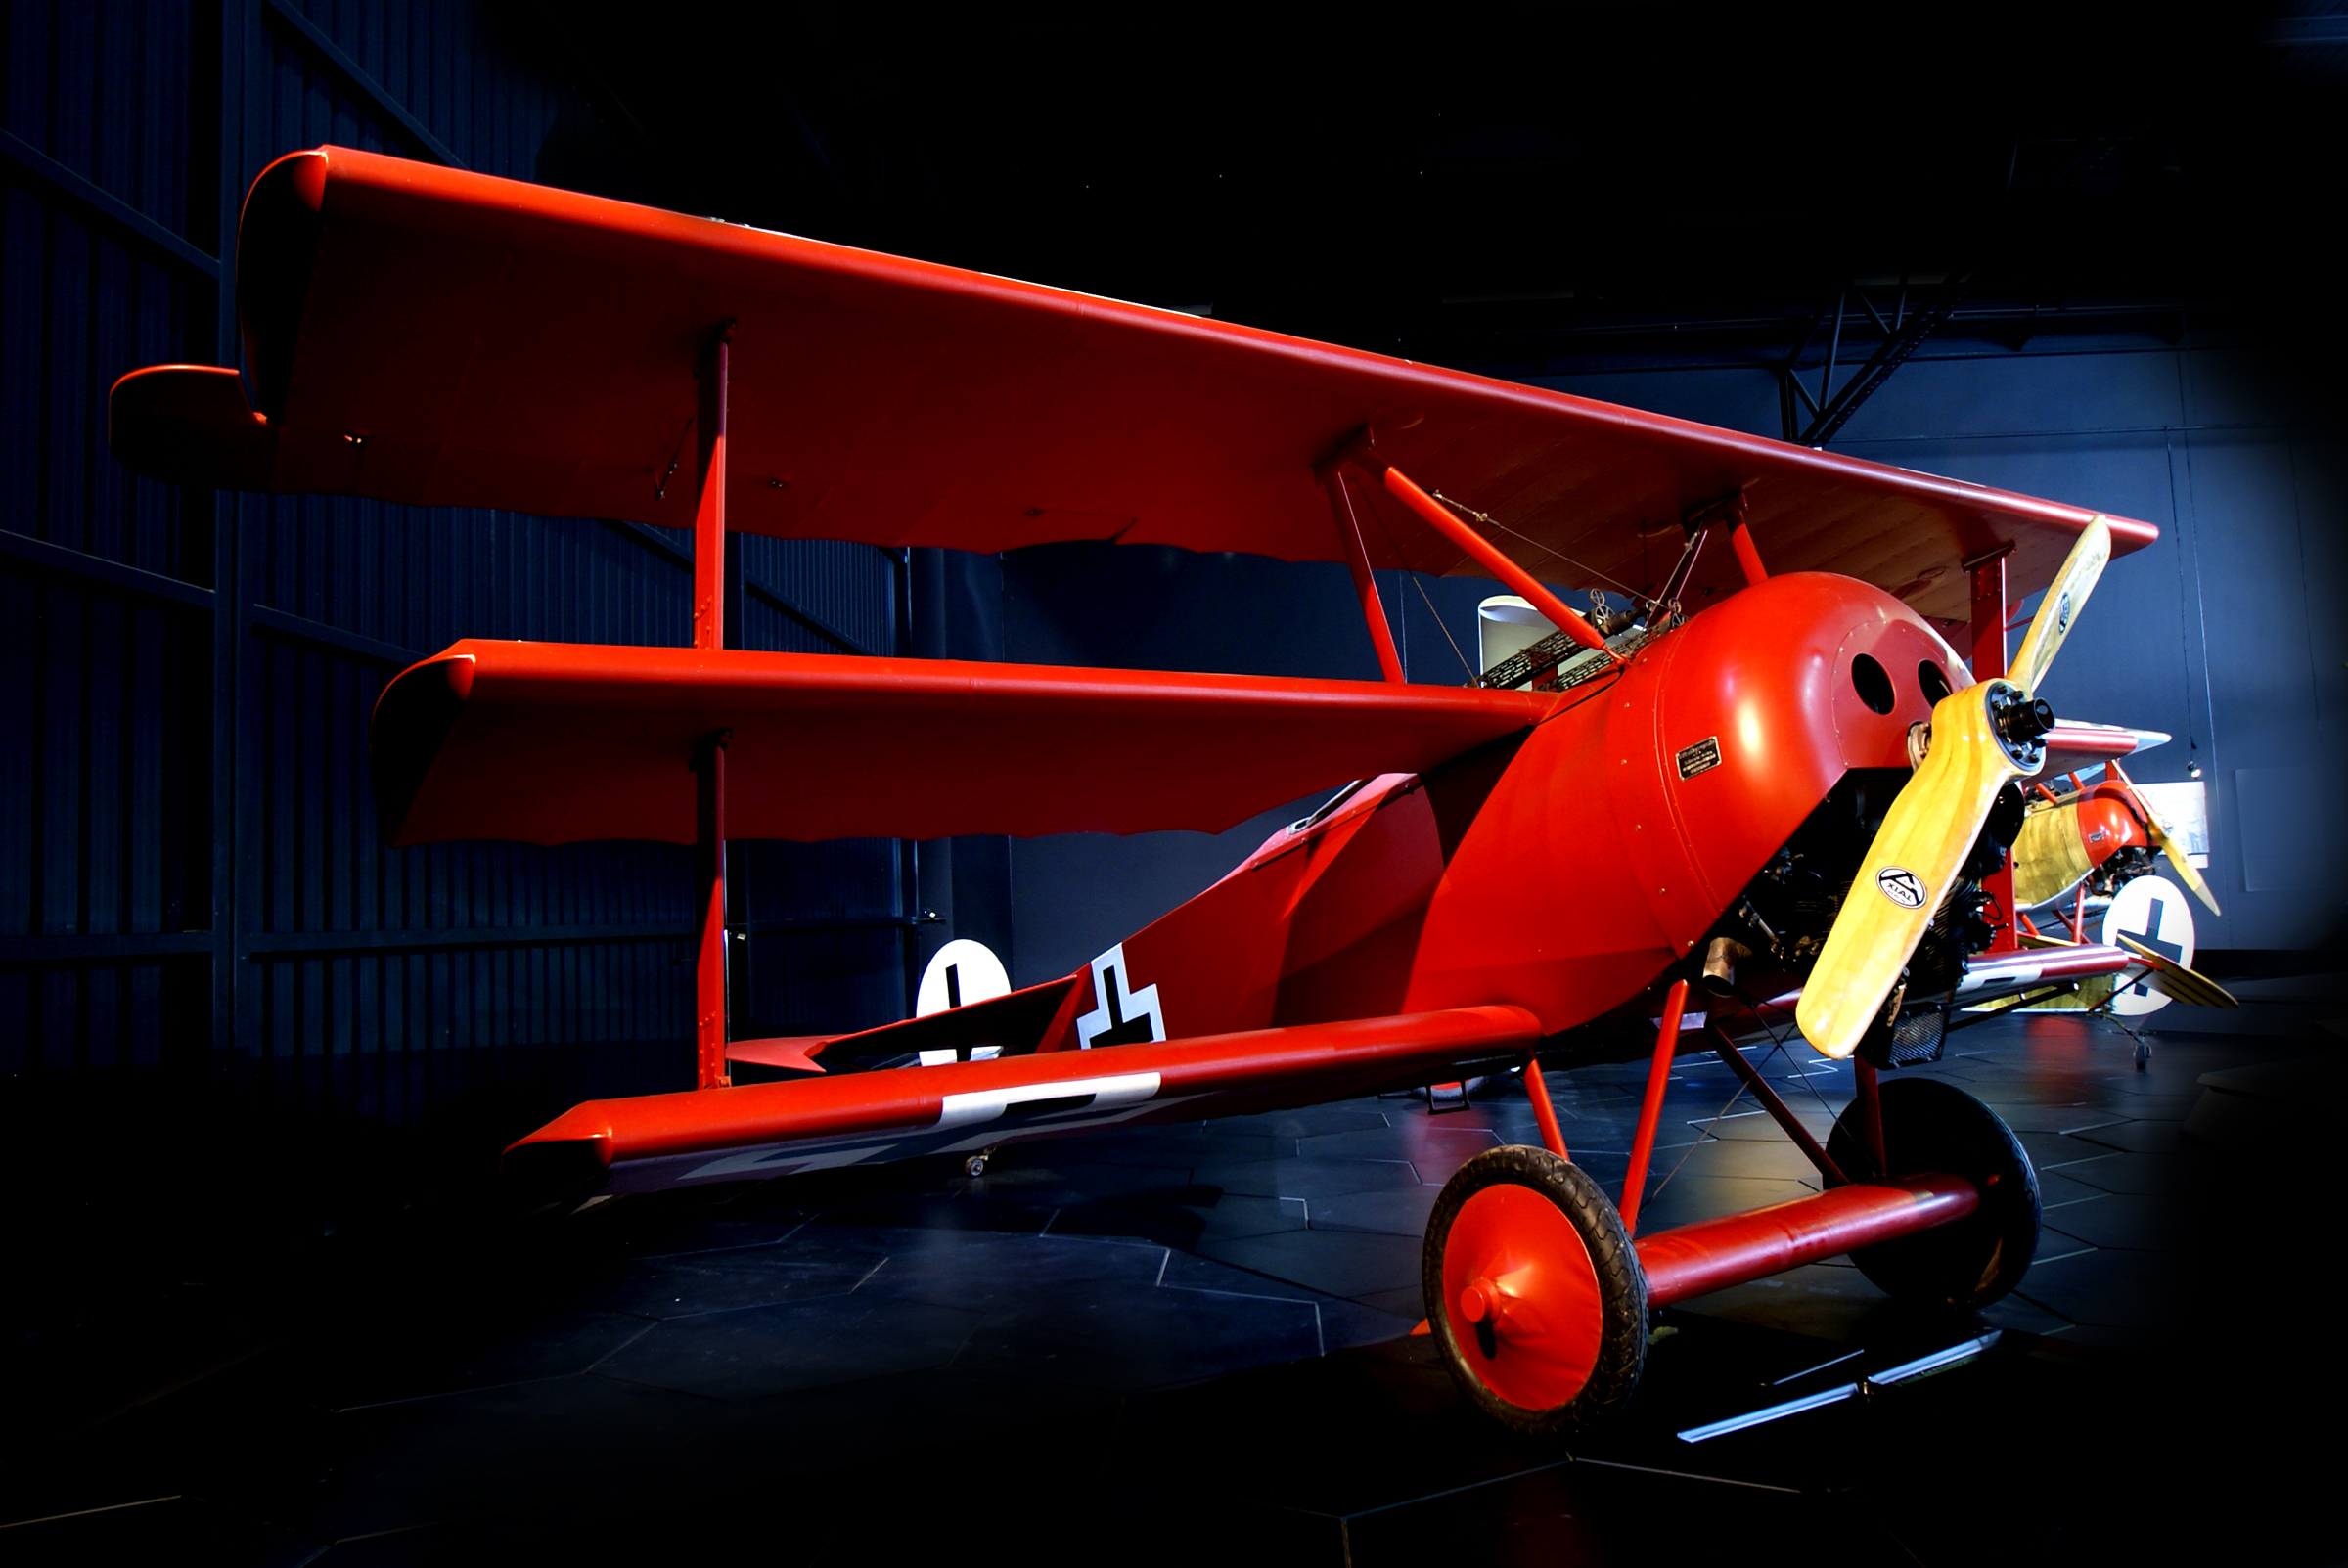
airplane, aircraft, red, vehicle, aviation, airshow, biplane, omaka, aircraftww1, aircraftshows, germanfightersww1, atmosphere of earth, aircraft engine